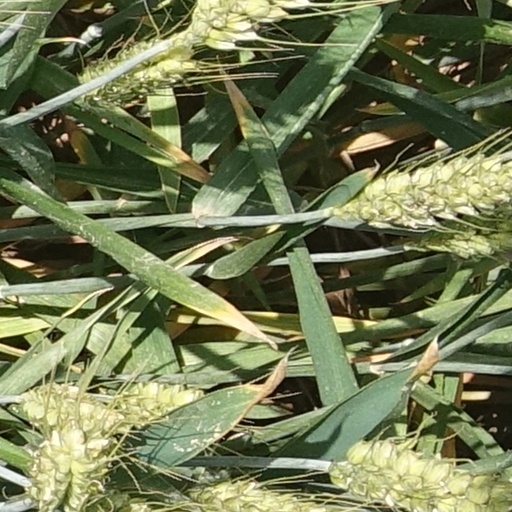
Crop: wheat